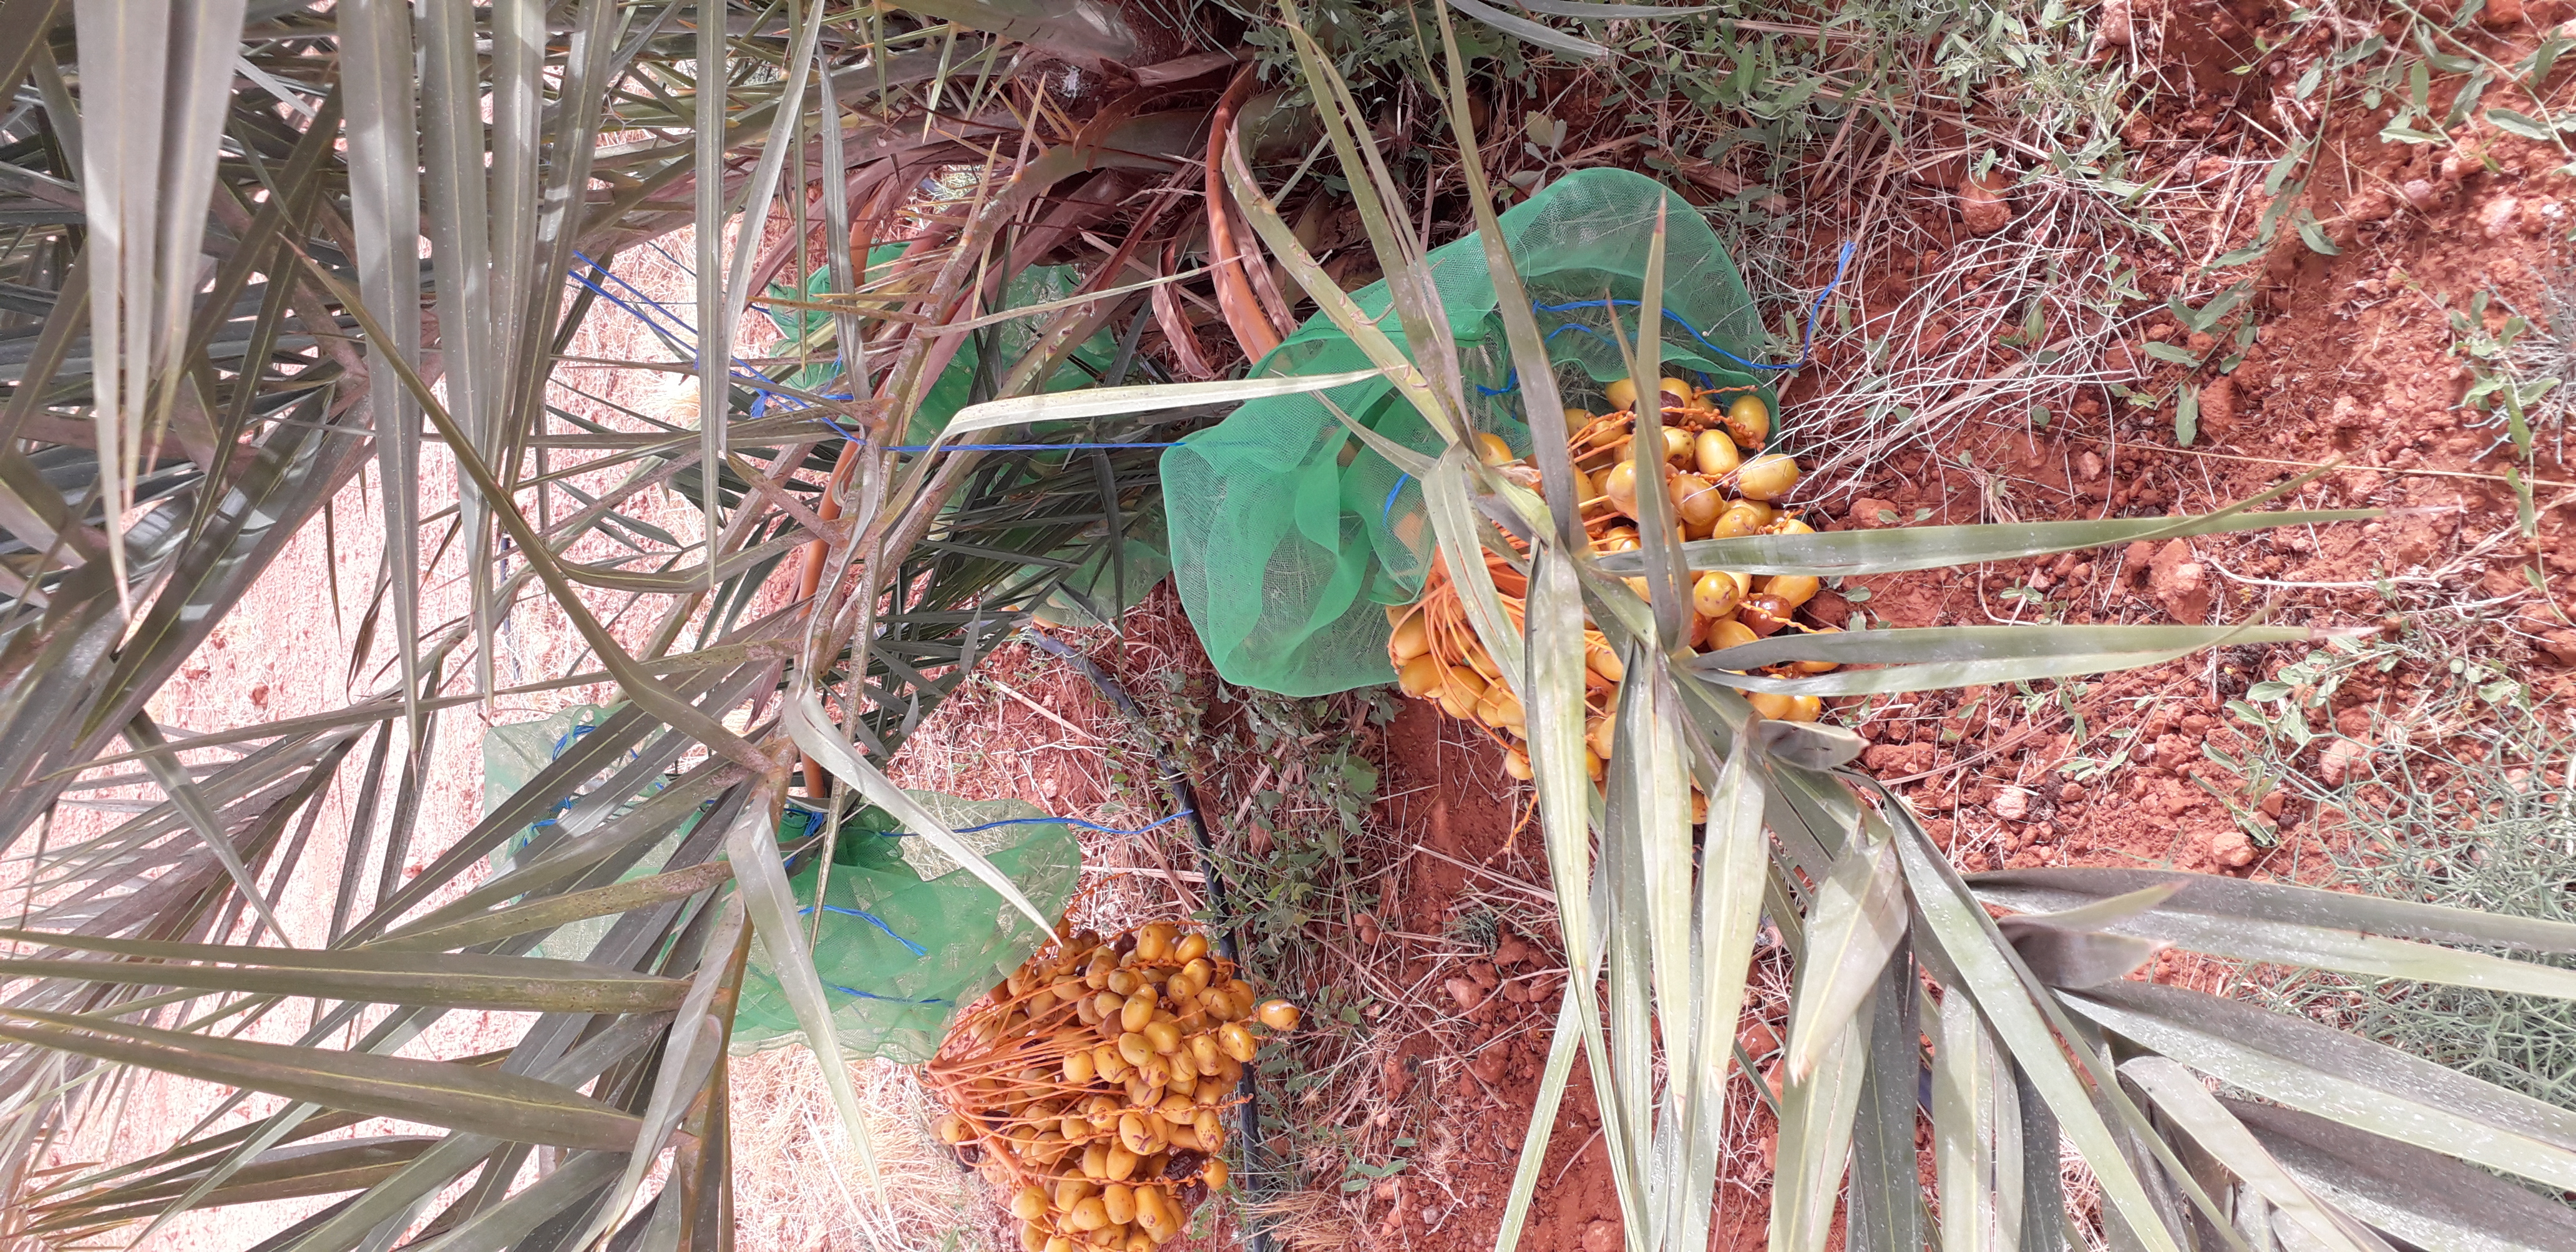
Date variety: Boufagous